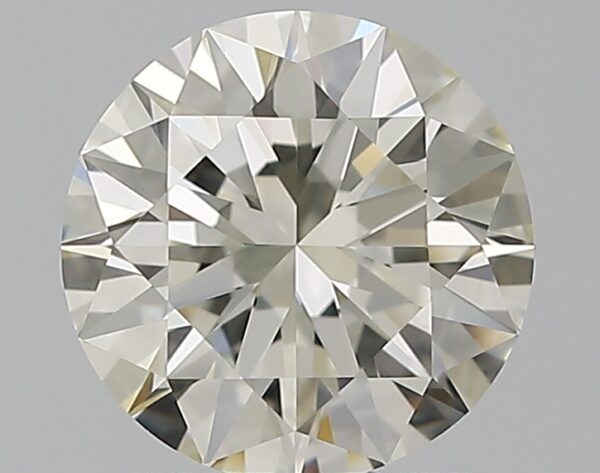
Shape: round
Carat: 1.2
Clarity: VVS1
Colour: K
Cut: EX
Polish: EX
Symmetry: EX
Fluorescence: F
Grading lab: GIA
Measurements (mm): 6.82 x 6.86 x 4.2